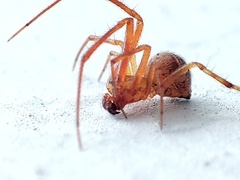
Species: Parasteatoda_tepidariorum